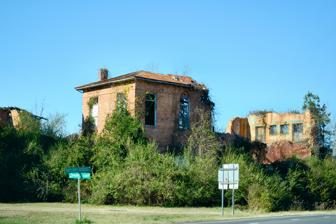
Building: Dell School Campus
Country: United States of America
Year built: 1908
Historic school building in North Carolina, United States United States historic place Dell School Campus U.S. National Register of Historic Places Dell School, December 2011 Show map of North Carolina Show map of the United States Location US 421 and SR 1003, Delway, North Carolina Coordinates 34°48′05″N 78°12′54″W / 34.80139°N 78.21500°W / 34.80139; -78.21500 Area 15 acres (6.1 ha) Built 1902 ( 1902 ) -1908 Architectural style Colonial Revival, Queen Anne MPS Sampson County MRA NRHP reference No. 86001126 Added to NRHP May 21, 1986 Dell School Campus was a historic school campus located at Delway , Sampson County, North Carolina .  The campus included five surviving structures built between 1902 and 1908.  They were the Dell Academy Building, the Principal's House, the greatly reduced and altered Girls Club/Dormitory (1902, 1908), the Carlton-Alderman House (1902), and the Beach-Alderman House (1902–1903). The Dell Academy Building was built in 1908, and was a two-story, Colonial Revival -style brick building measuring 100 feet wide and 70 feet deep.  The Principal's House was built in 1903, and is a two-story, three-bay-by-two-bay, Queen Anne style frame dwelling. The Dell School opened in 1902, was a part of the state system of Baptist secondary schools from 1909 until 1922; it closed in 1923. It was added to the National Register of Historic Places in 1986. The main academy building fell into disrepair and was demolished in the 2010s. The site has been cleared and remains vacant. References